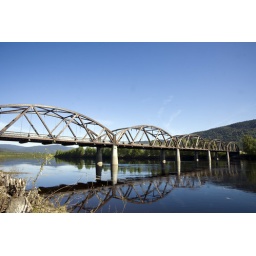
Wooden bridge over river Glomma, Norway.